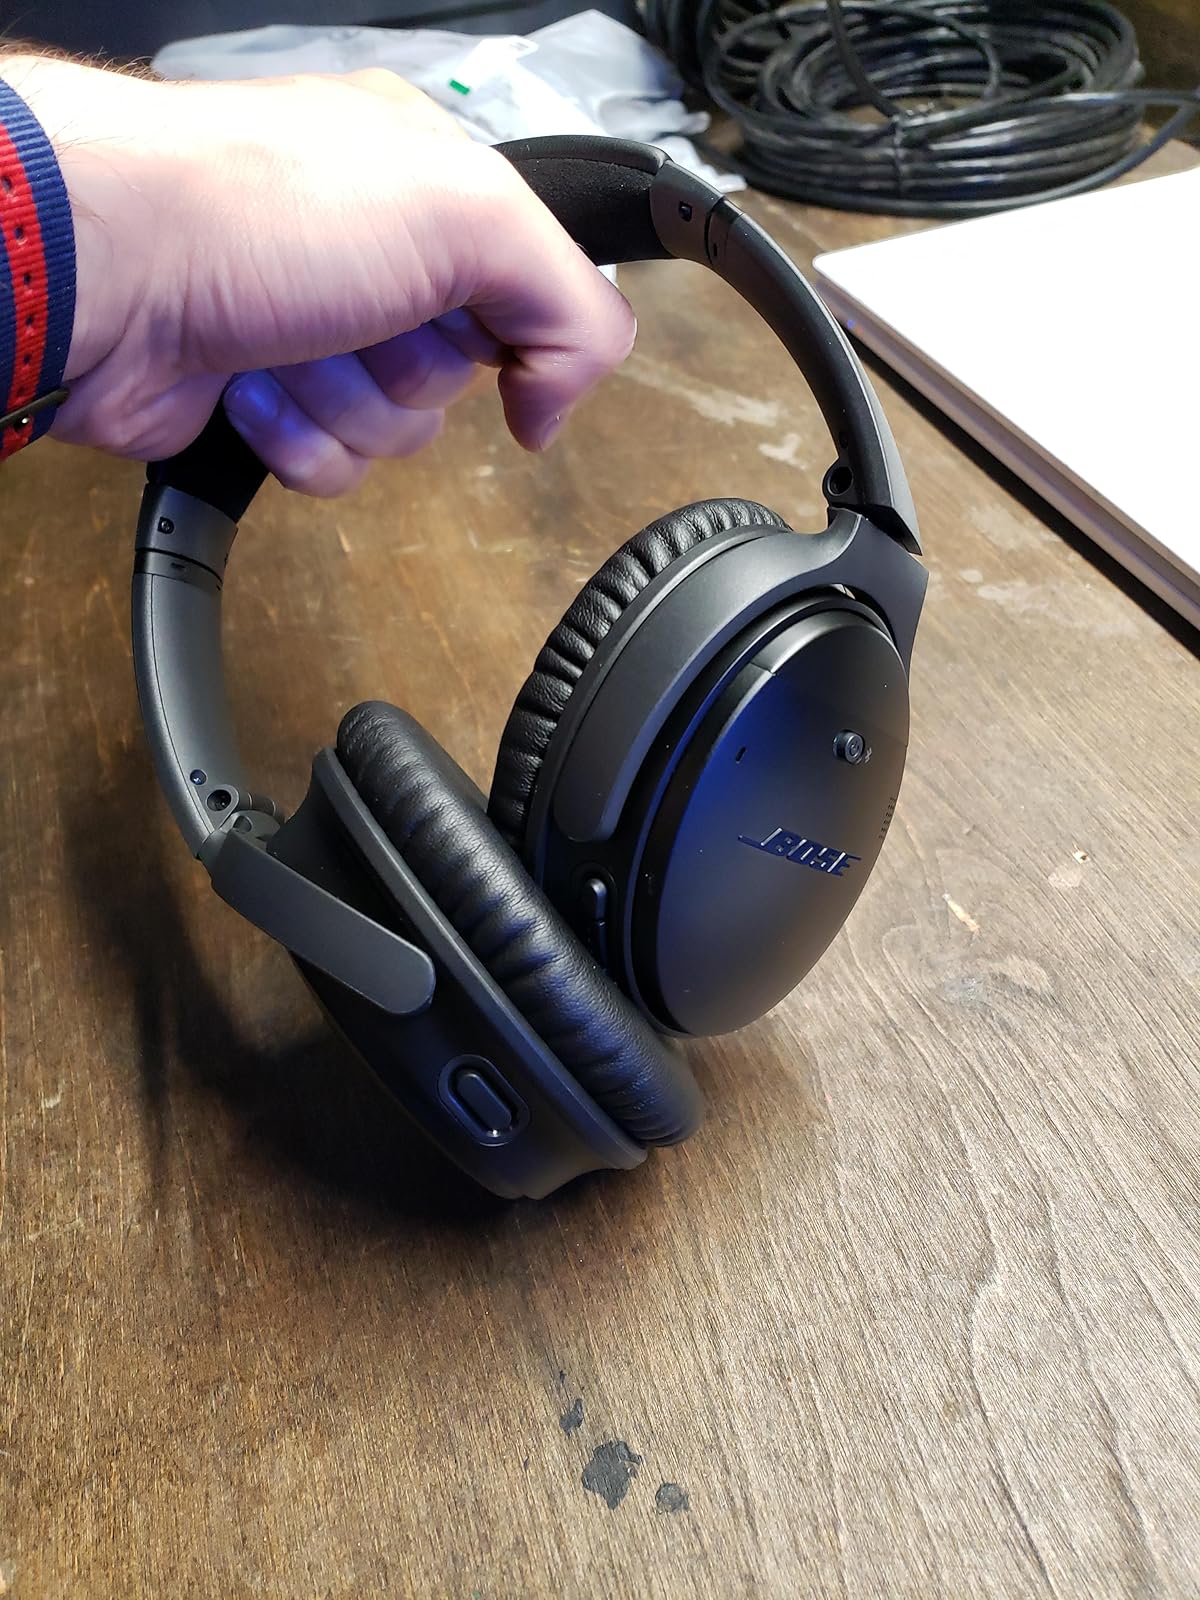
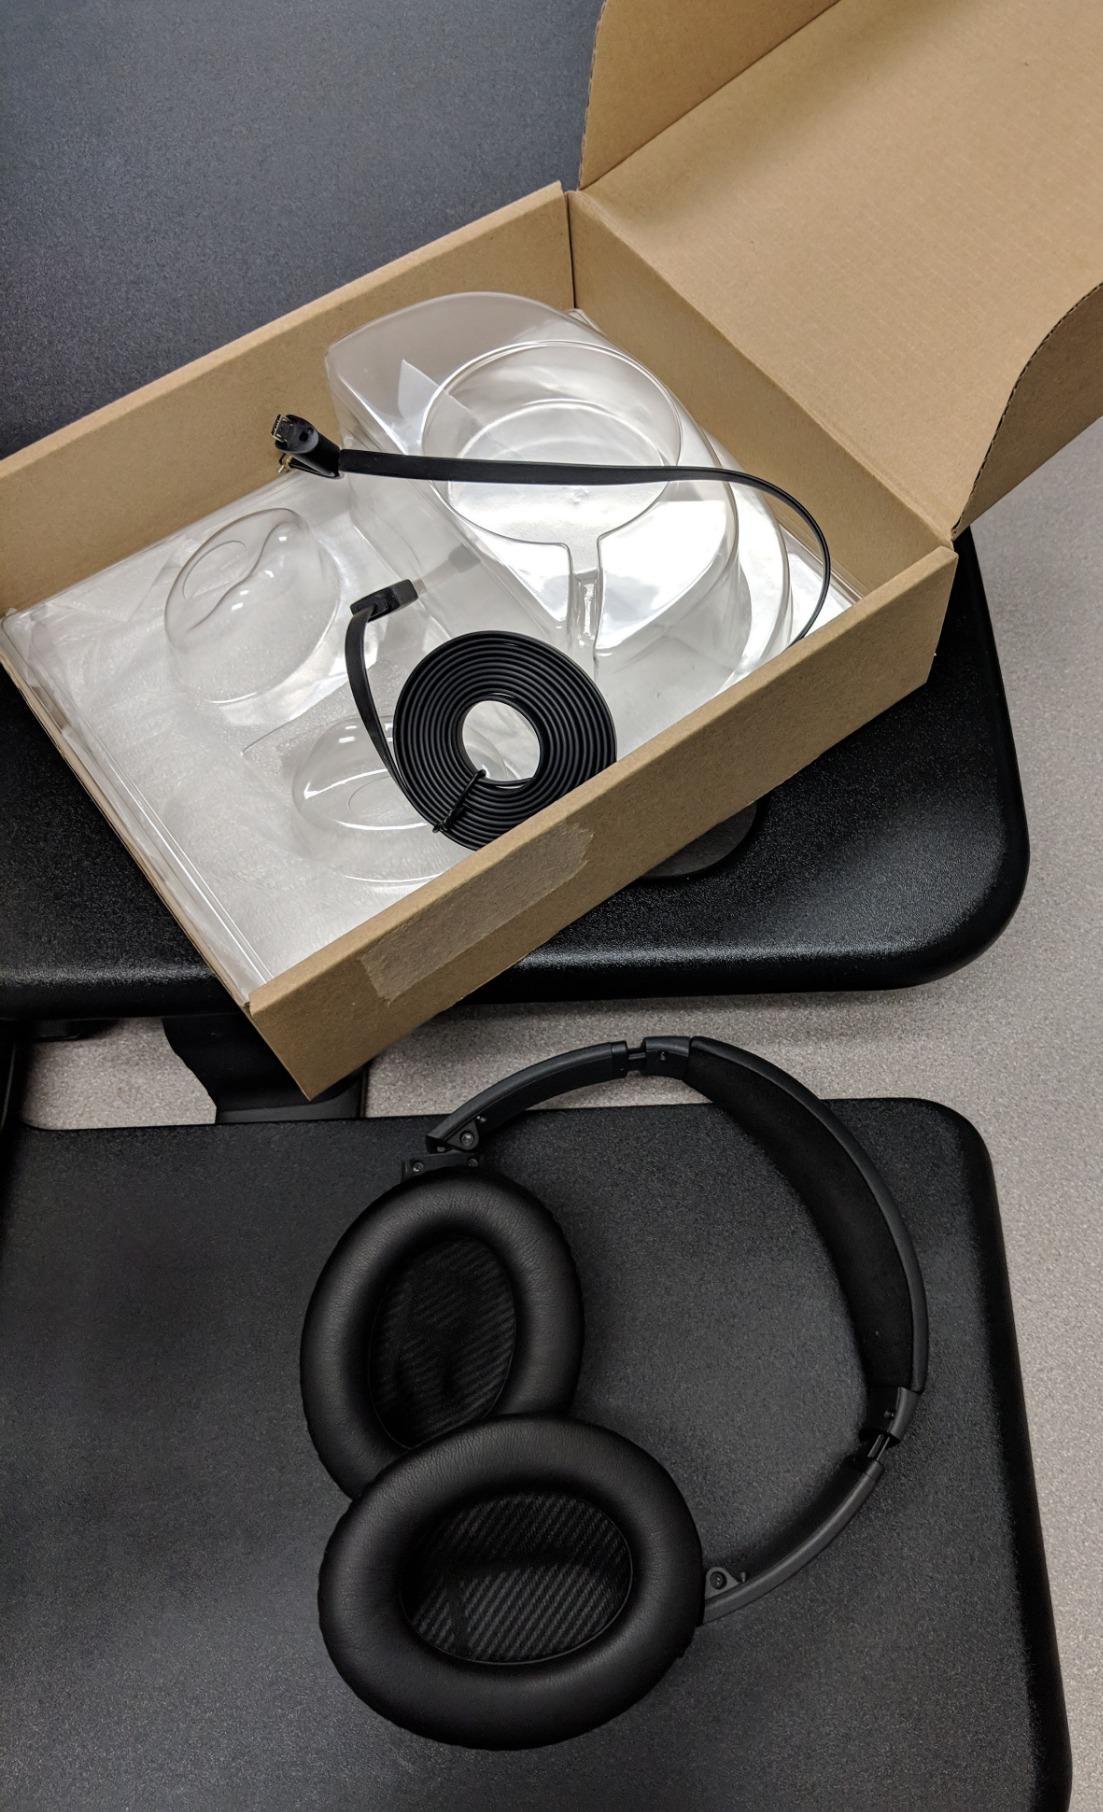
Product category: headphones
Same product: yes